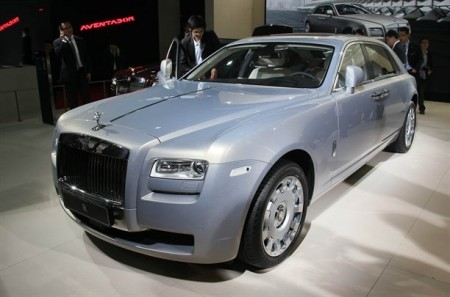
Car model: 2012 Rolls-Royce Phantom Sedan